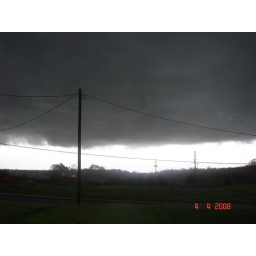
Taken in Vance AL    Right off county road 9 and highway 11